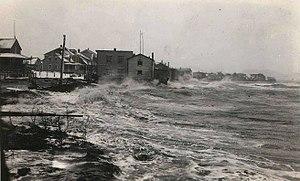
Sainte-Anne-des-Monts - 1934 Raz-de-marée ou grande marée
Sainte-Anne-des-Monts est une ville du Québec au Canada, située dans la municipalité régionale de comté de La Haute-Gaspésie dans la région de la Gaspésie–Îles-de-la-Madeleine. Elle est située en rive droite de l'estuaire du fleuve Saint-Laurent.